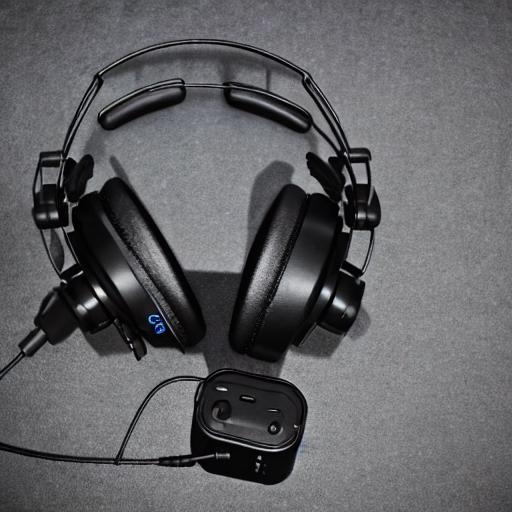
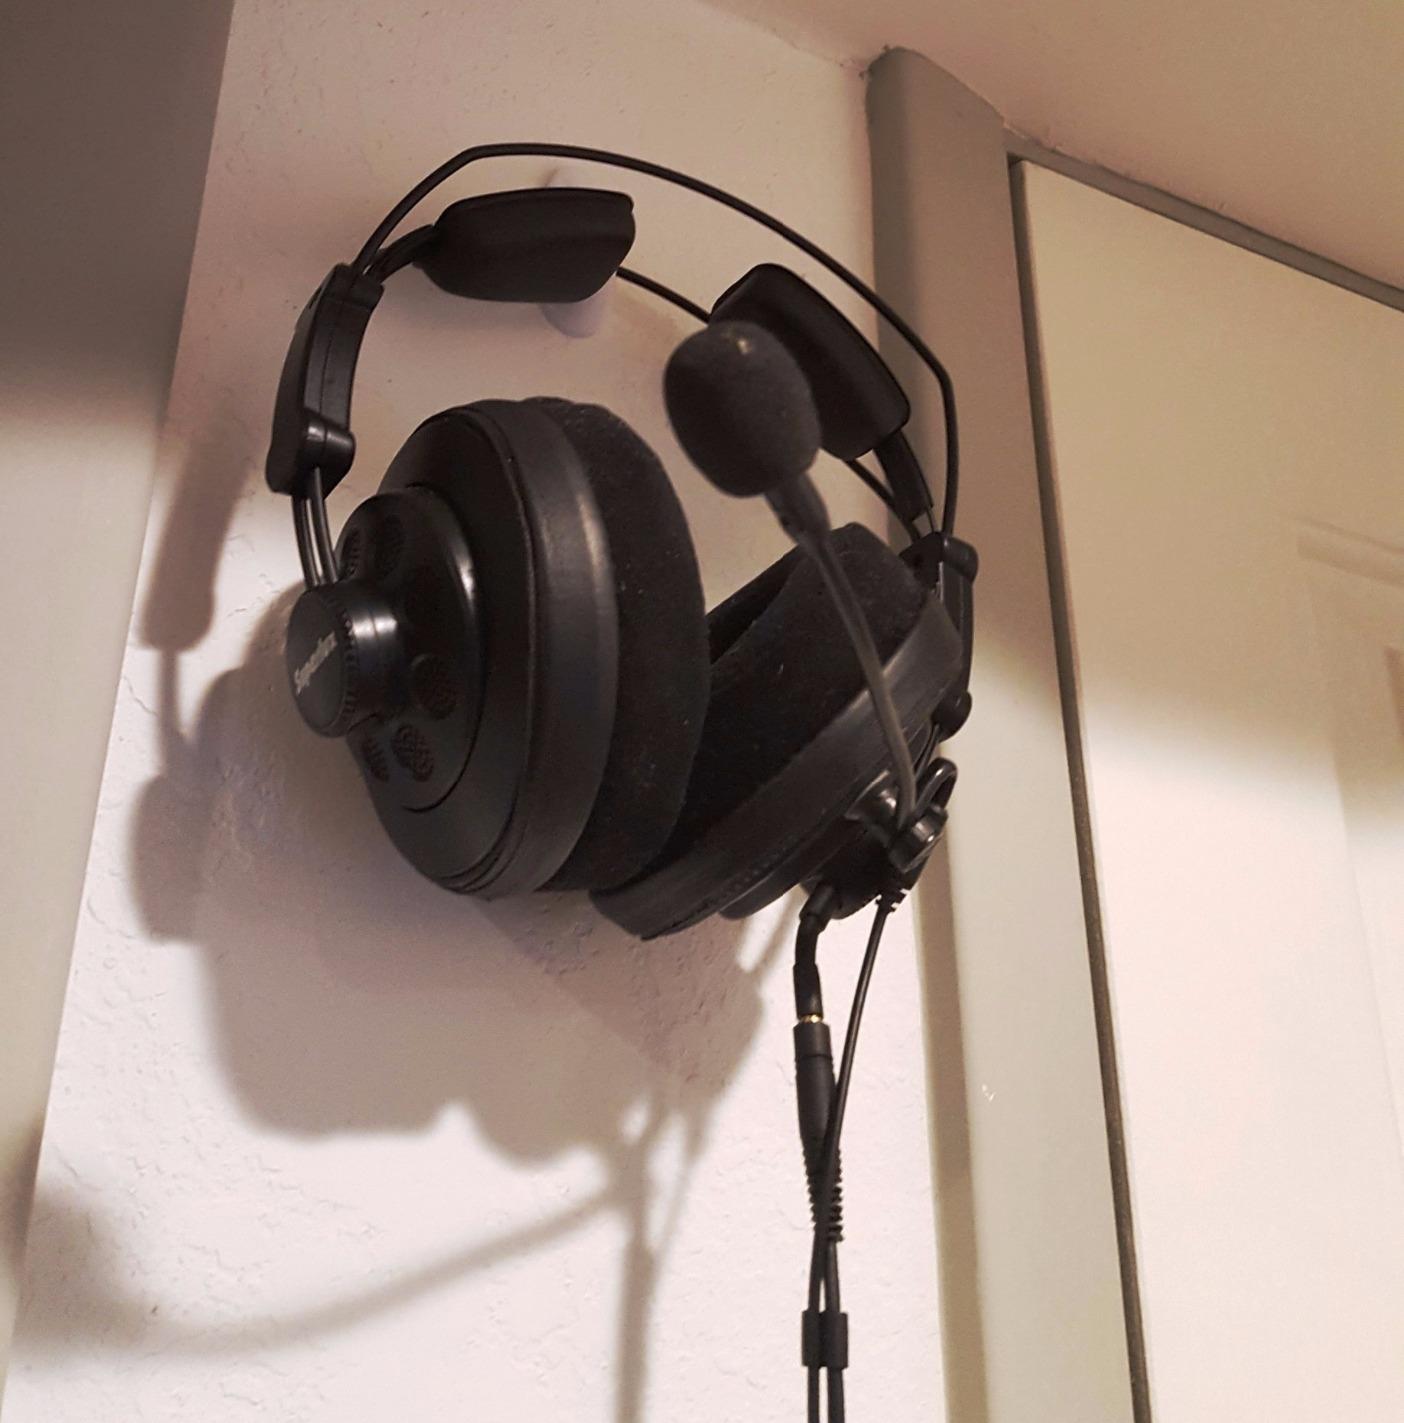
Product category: headphones
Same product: no